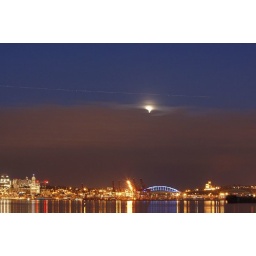
Full moon rising above the clouds over Seattle Qwest field